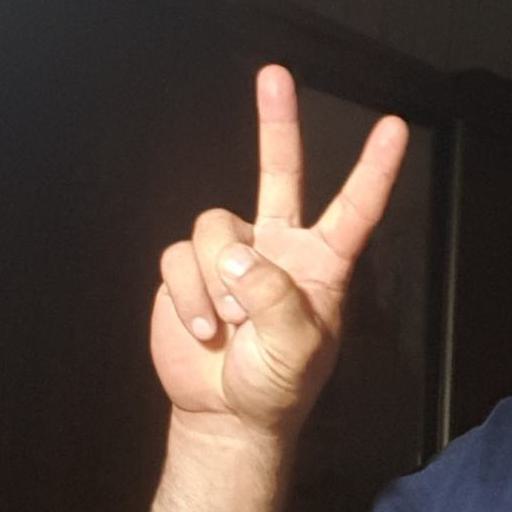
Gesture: peace